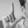
ASL letter: L